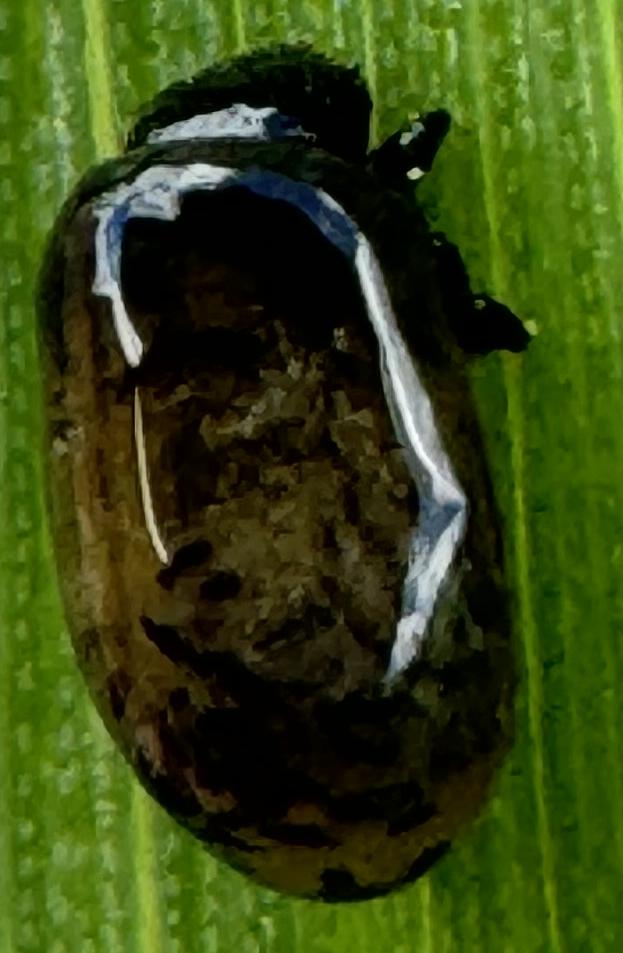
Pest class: cereal_leaf_beetle